Yuanshi railway station

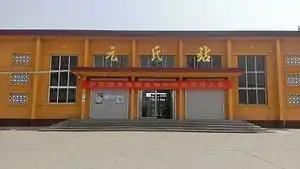

Yuanshi railway station is a station on Beijing–Guangzhou railway in Yuanshi County, Shijiazhuang, Hebei.